Half hat

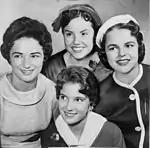
Four Miss America contestants in 1959, with two sporting fashionable half-hat designs

The half hat became popular in the post-war period, especially in the 1950s. This was a design considered suitable for day and evening wear, and some designs included details such as sequins and veils. Designs were often stiffened to create a halo shape – a 1952 design from Ascot Millinery was made of decorated straw with an inner lining of velvet.